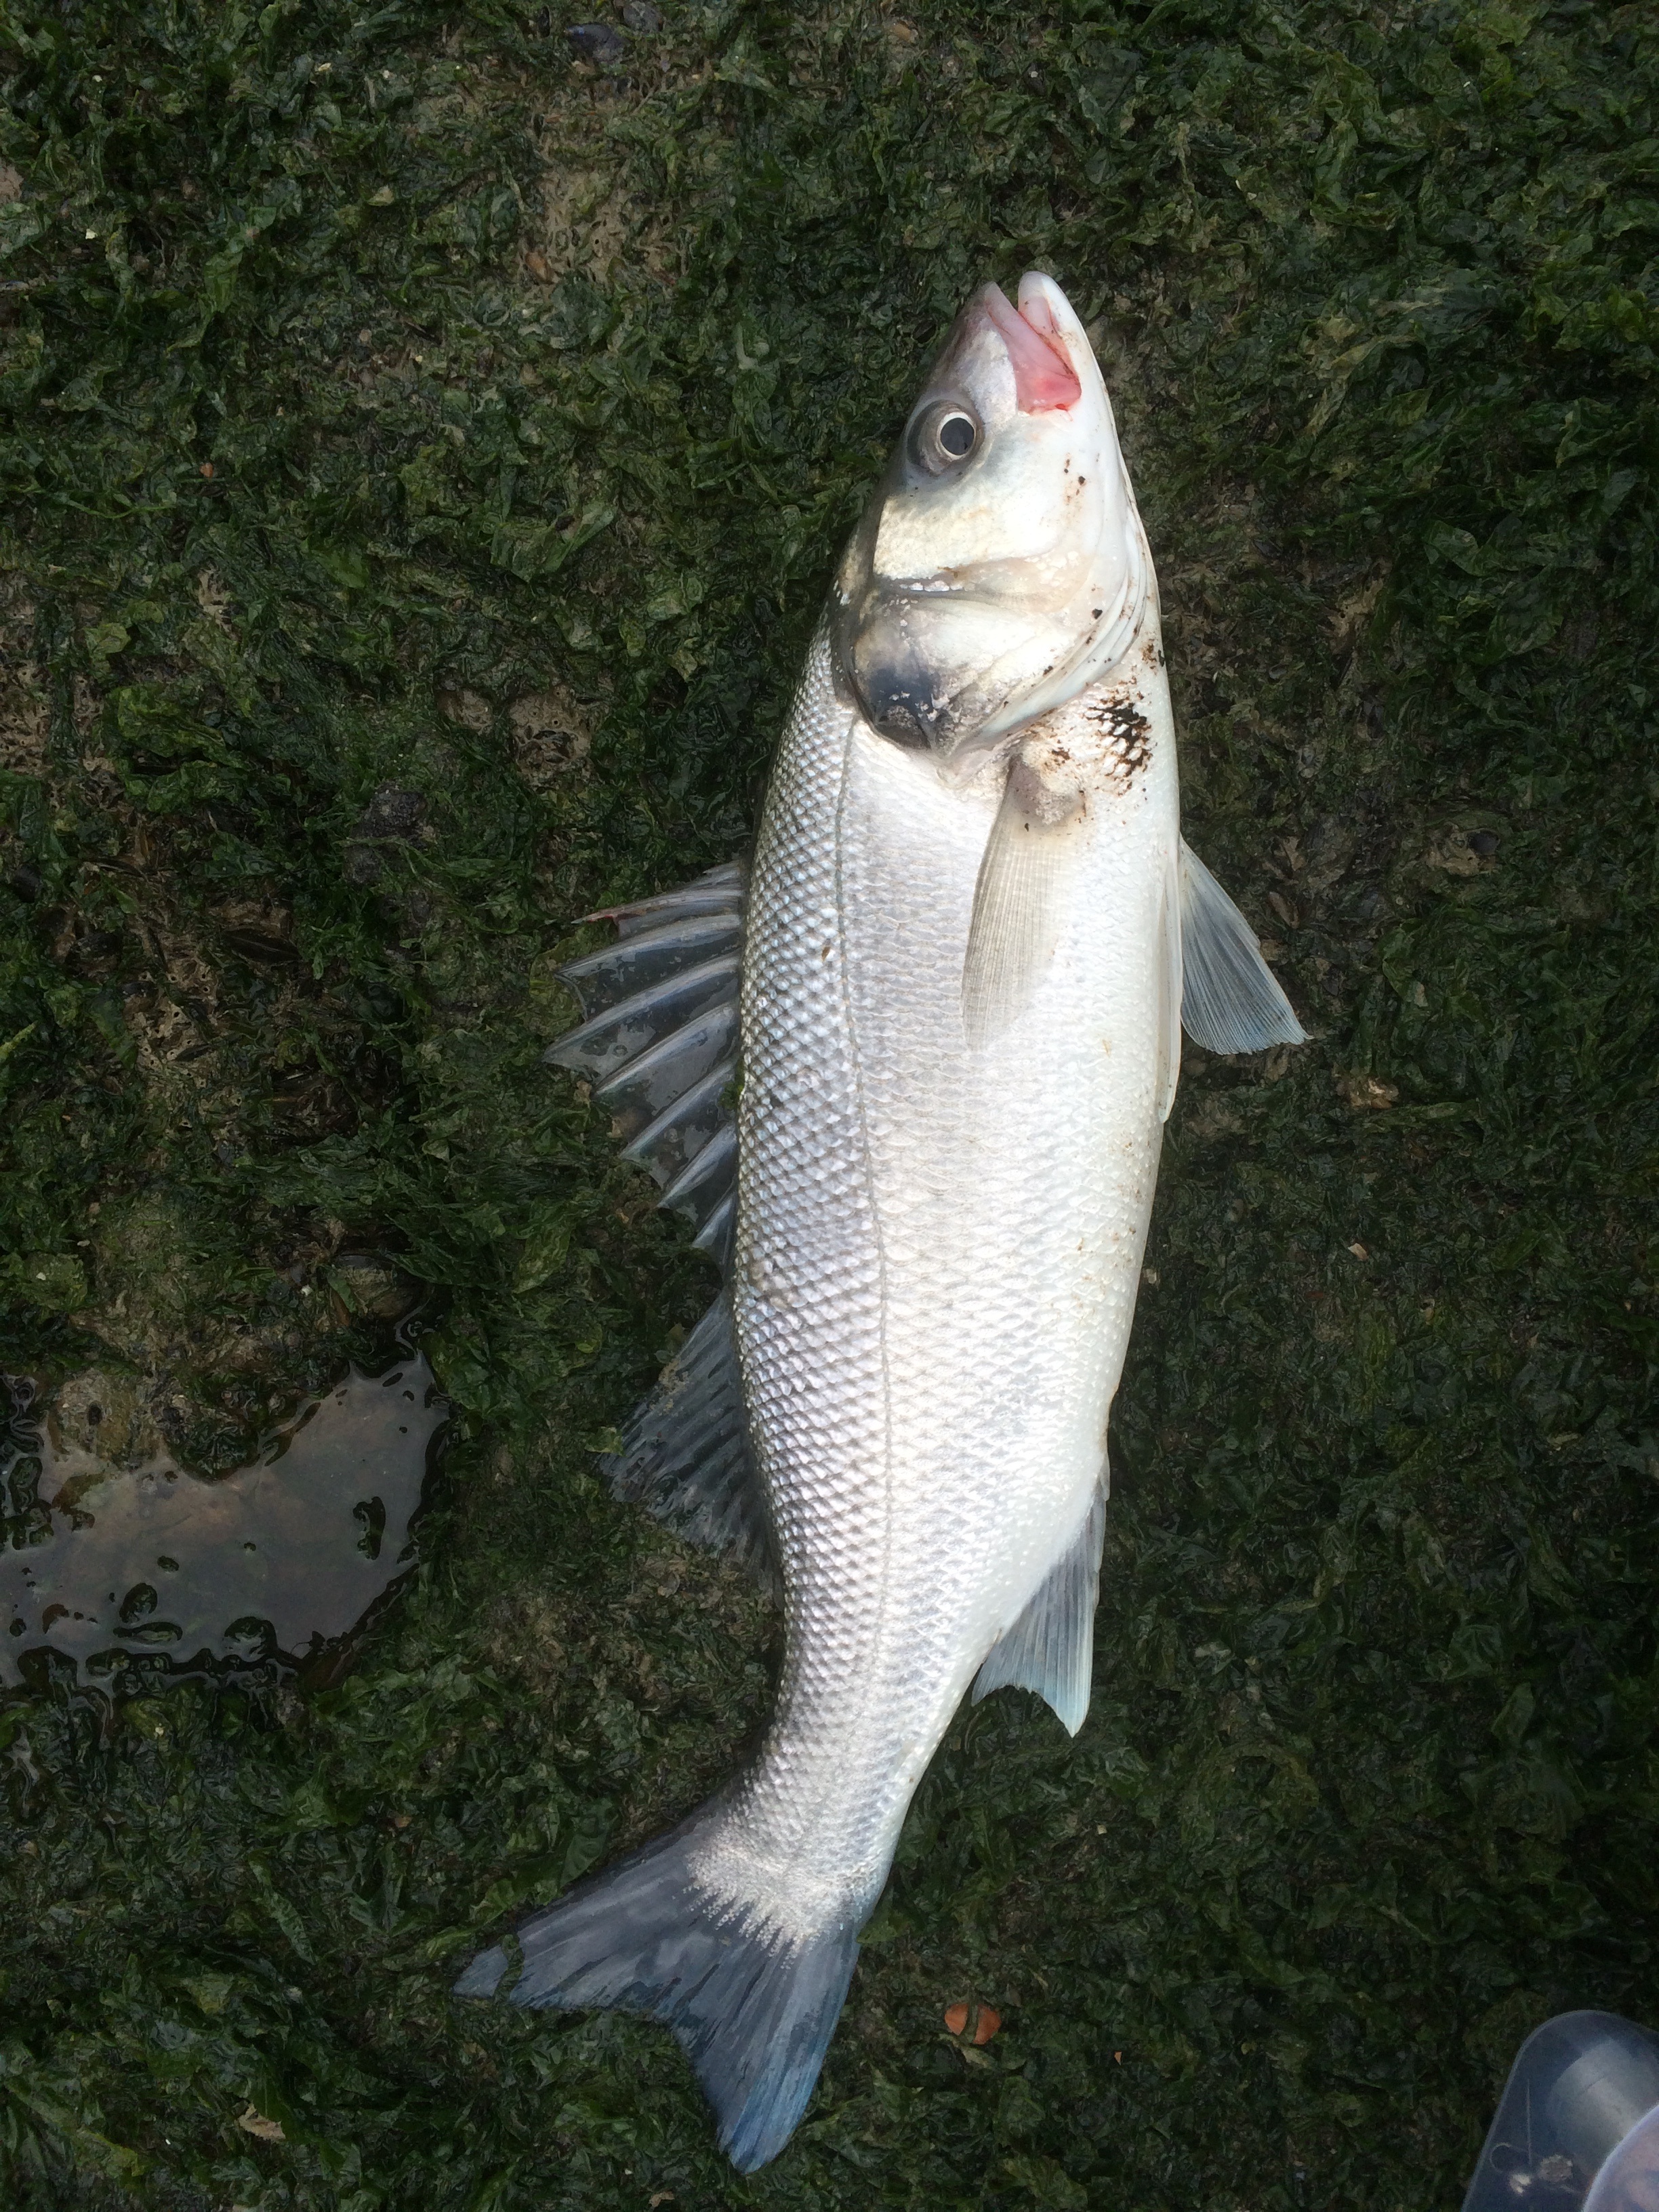
sea, perch, fish, bass, vertebrate, milkfish, northern pike, sea bass, barramundi, common rudd